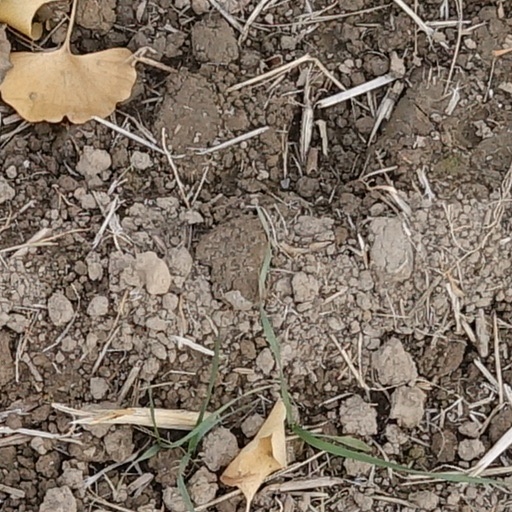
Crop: wheat